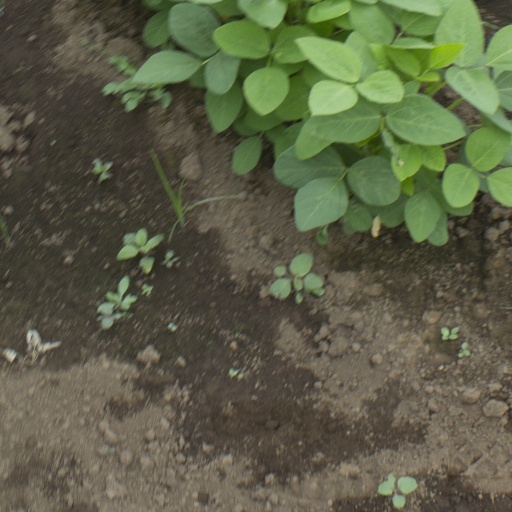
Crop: soybean